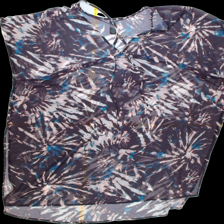
View: front
Type: Blouse
Category: Ladies
Brand: Not Applicable
Colors: Multicolor
Material: 100%polyester
Pattern: Floral print
Cut: Loose, V-collar
Size: XL
Season: All
Trend: No trend
Stains: No
Price range: 50-100
Recommended usage: Reuse